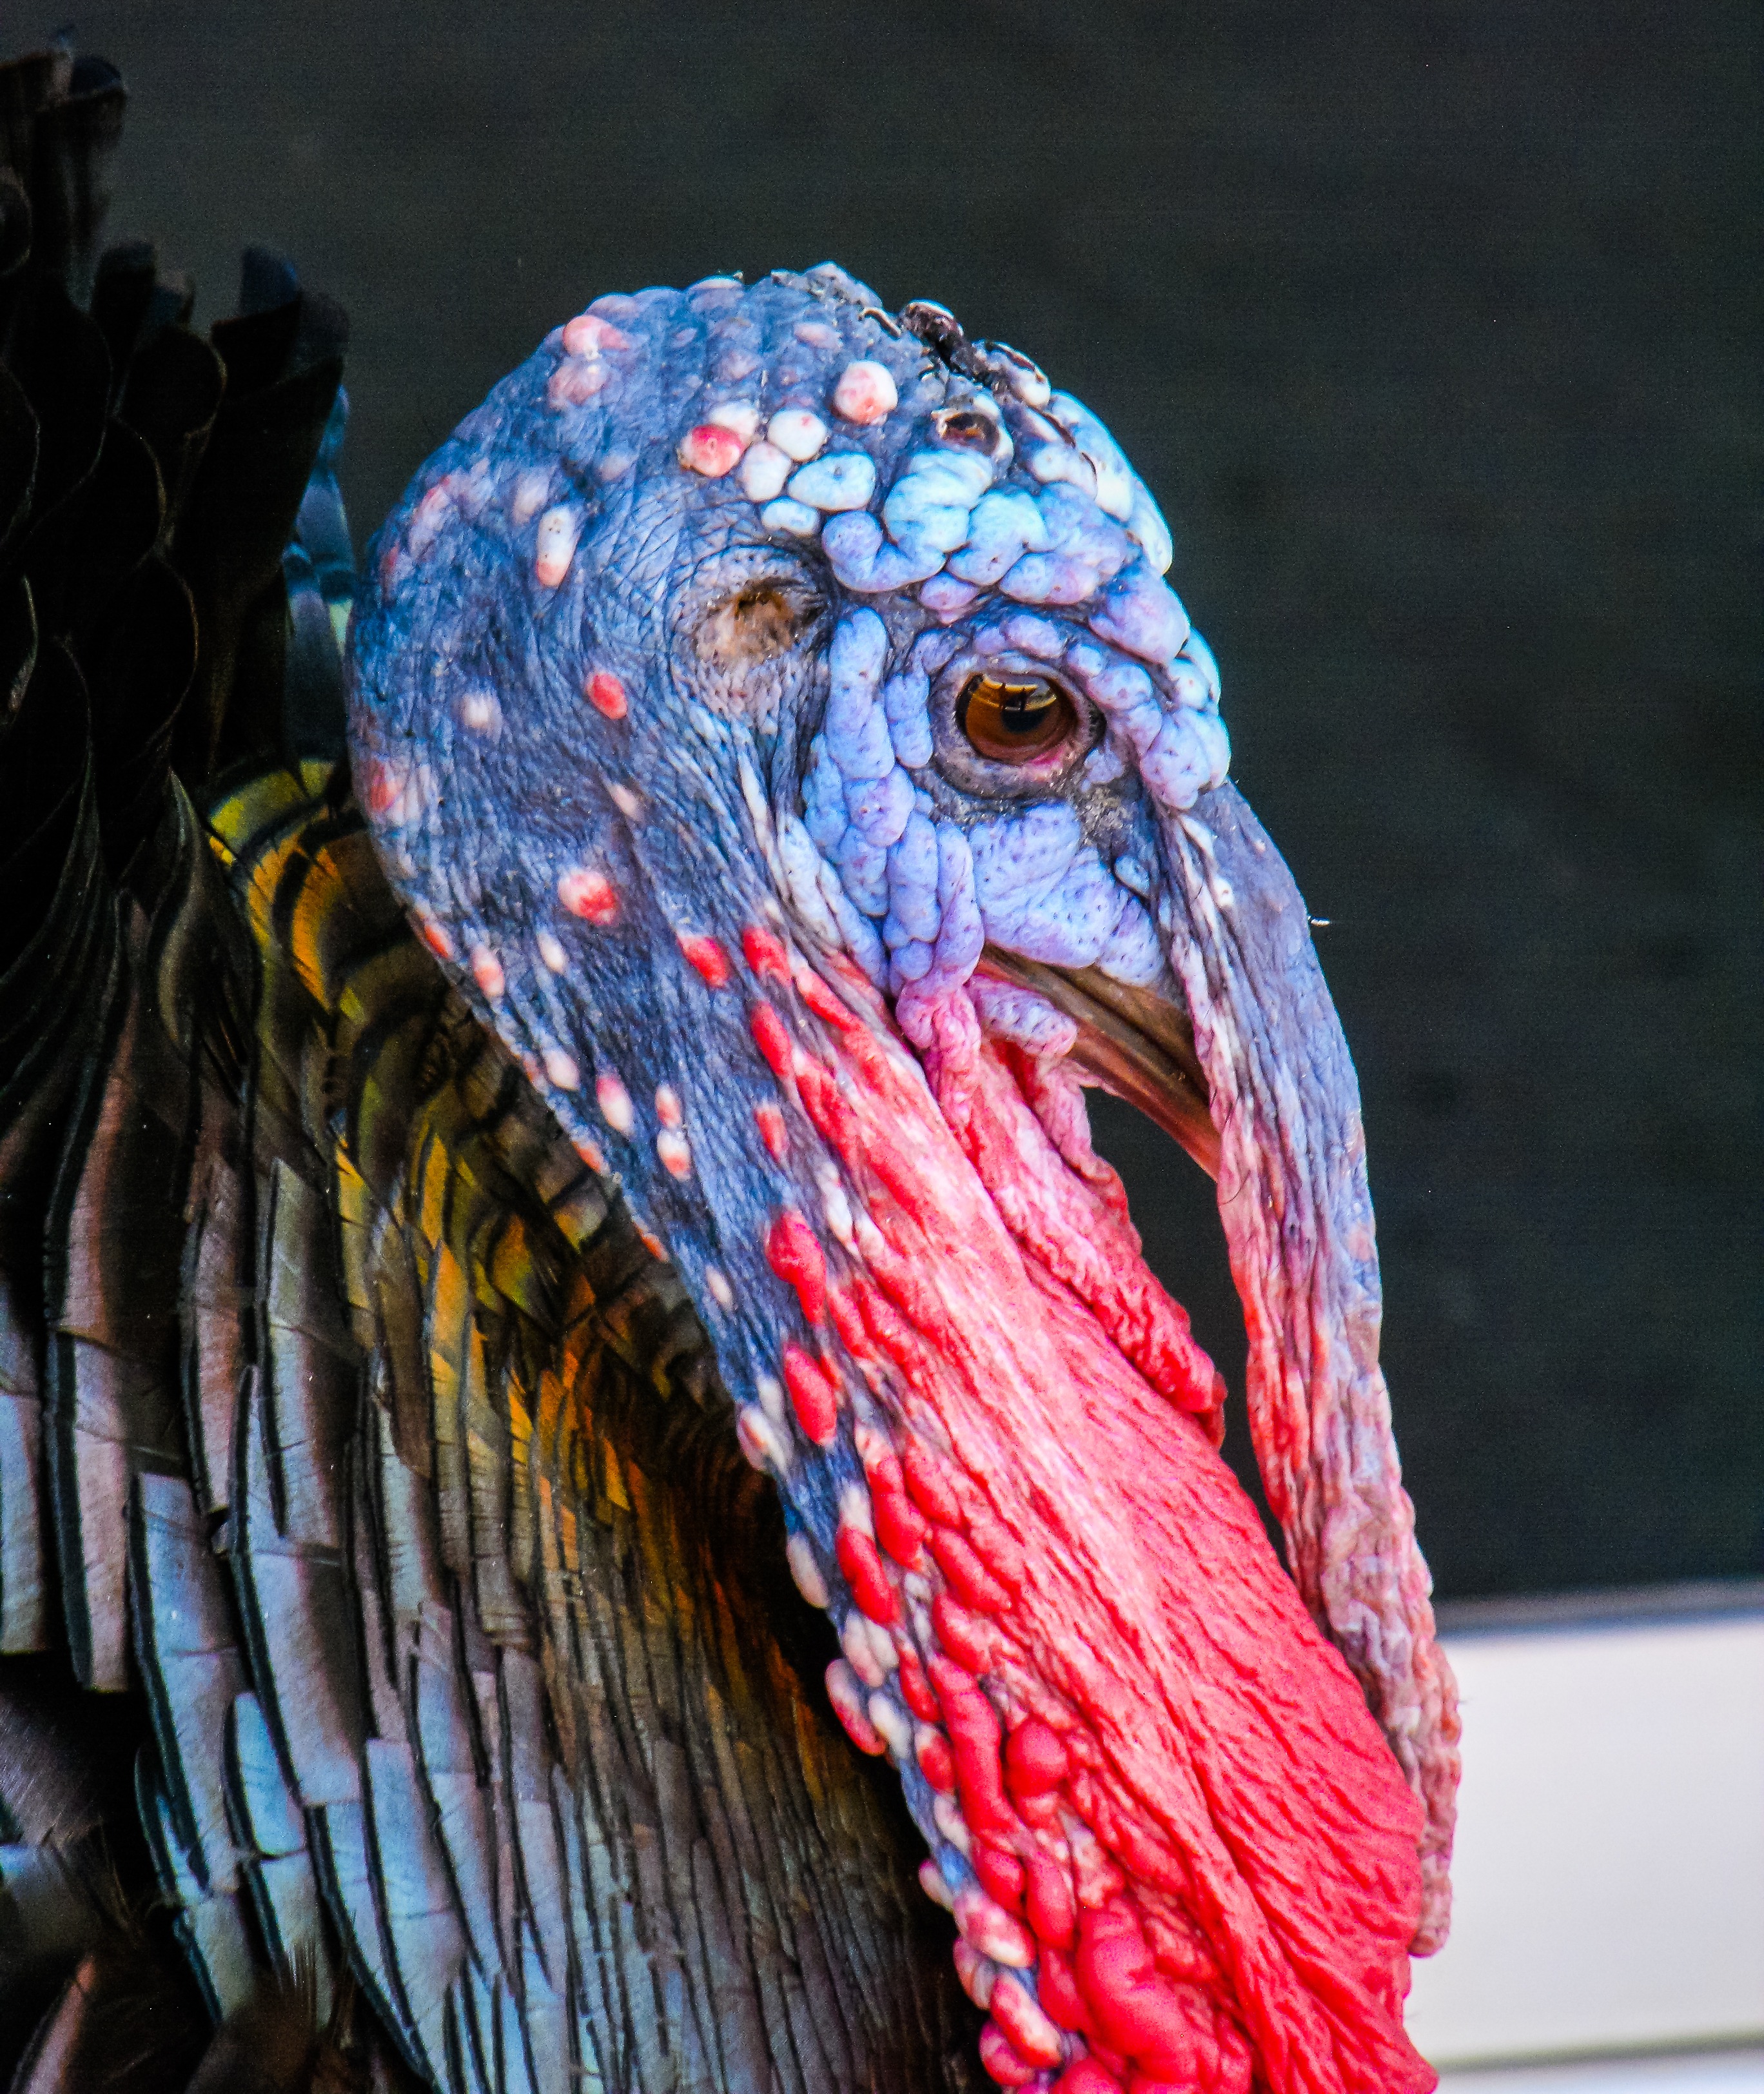
bird, wing, portrait, beak, colorful, close up, turkey, species, wild turkey